Nødebo

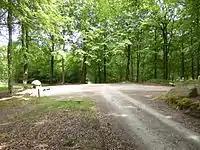
Ottevejskrydset, the 8-way junction, with the Søren Kierkegaard memorial to the left

Nødebo is surrounded by forest on three sides. Two gravel paths, one from the southern part of Nødebo and one from the Forest and Landscape College, leads up to Ottevejskrydset, the 8-way junction in the centre of Christian V's par force hunting road network in the forest. Søren Kierkegaard often visited the site and refers to it in "Stages on Life's Way" as the place with eight roads that no one travels by". A memorial stone was installed at the site in 1913 in connection with the 100 year anniversary of his birth.